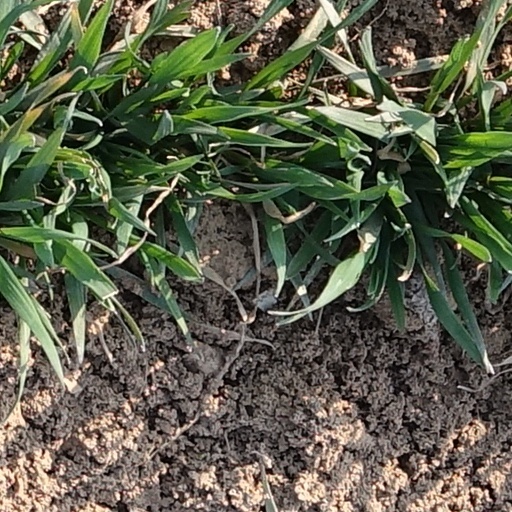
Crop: wheat